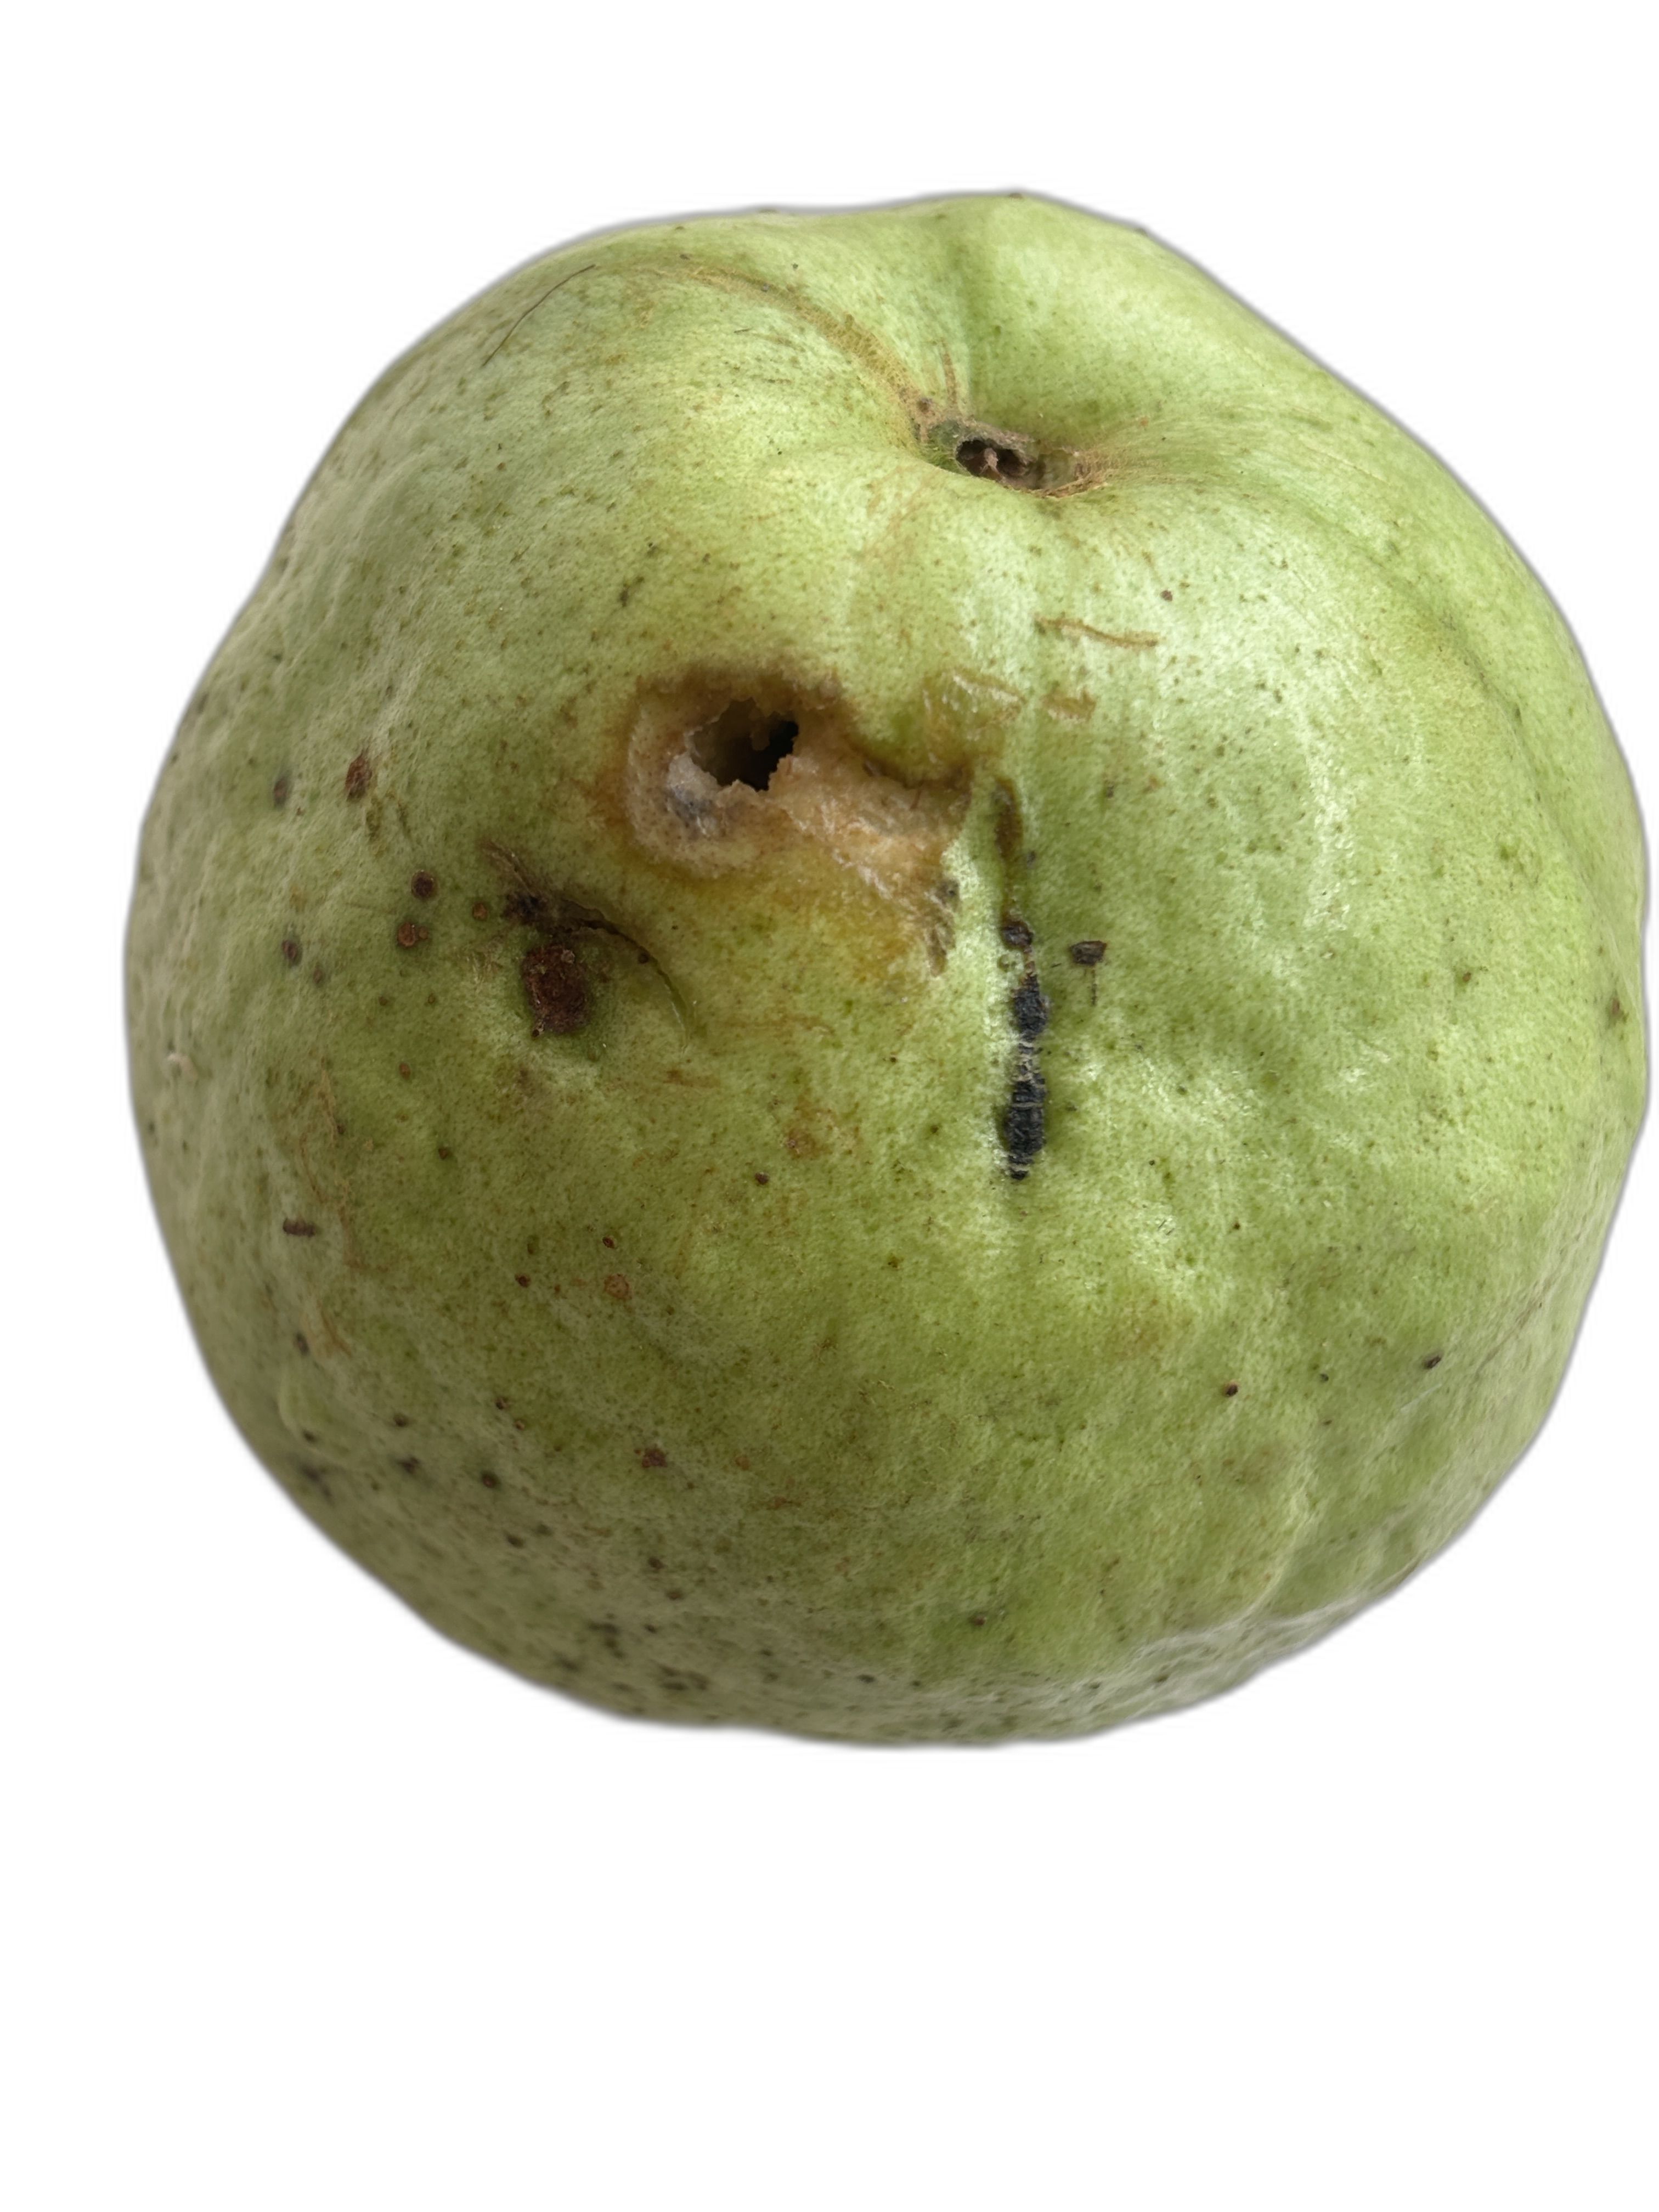
Plant part: fruit
Disease: Anthracnose